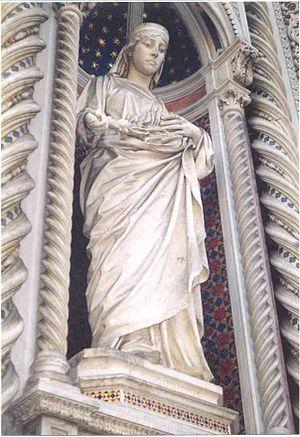
Florence a été fondée pendant l'époque romaine, en 59 av. J.-C., près du fleuve Arno. Elle n'a été qu'une simple bourgade jusqu'au XIIᵉ siècle, début de son essor économique et artistique qui dura jusqu'au XVIᵉ siècle. Florence est également le berceau de la langue italienne moderne, fondée sur l'œuvre de Dante.